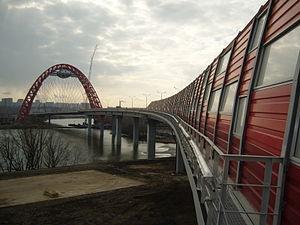
Le Pont pittoresque est un pont à haubans situé au nord-ouest de Moscou, tronçon de l'avenue Krasnopresnienski enjambant la Moskova. Il a été inauguré le 27 décembre 2007.